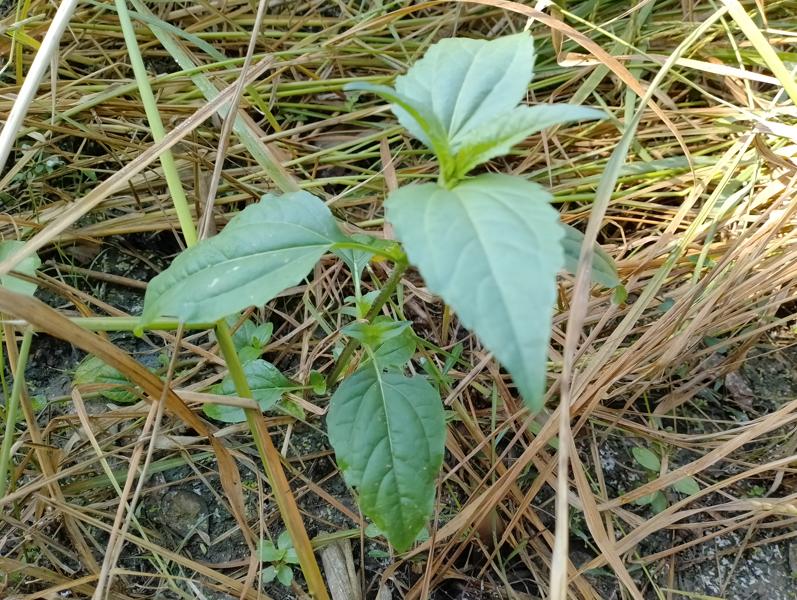
Weed species: Synedrella nodiflora